My Nephew Emmett

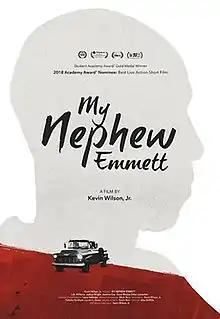
Poster

My Nephew Emmett is an American live-action short film directed by Kevin Wilson Jr. It was nominated for an Academy Award for Best Live Action Short Film at the 90th Academy Awards in 2018. Wilson won the Student Academy Award for Best Narrative, producing it while a graduate student at New York University.